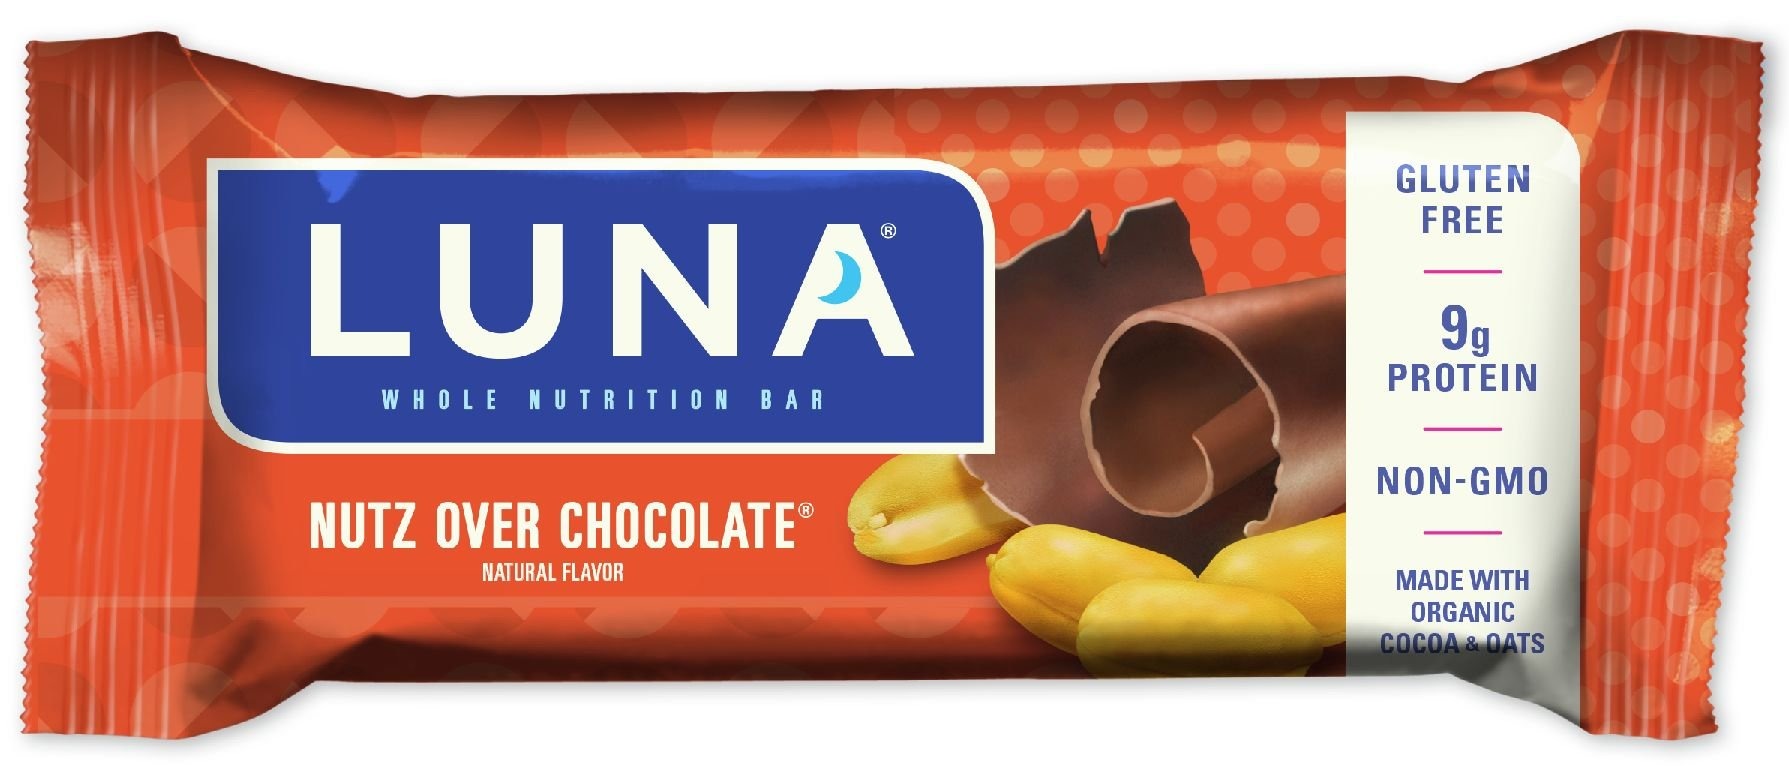
Item Name: LUNA BAR - Gluten Free Bar - Nutz Over Chocolate - (1.7 oz)
Bullet Point 1: MORE OF THE STUFF YOU WANT: 9g protein and a low-glycemic index.
Bullet Point 2: LESS OF THE STUFF YOU DON’T: Gluten free, with no artificial flavors or high-fructose corn syrup.
Bullet Point 3: QUALITY INGREDIENTS: Plant-based, complete protein from soy provides essential amino acids. Carbohydrates come from organic oats and a blend of sugars with a low-glycemic index.
Bullet Point 4: DELICIOUS FLAVORS AND VARIETY: LUNA Bars come in nine craveable flavors.
Bullet Point 5: CONVENIENCE: Wholesome, delicious on-the-go snack bars for energy whenever and wherever you need it.
Value: 1.7
Unit: Ounce

Price: 2